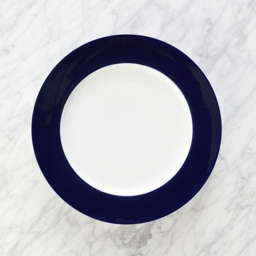
shop cobalt blue dinner plate .